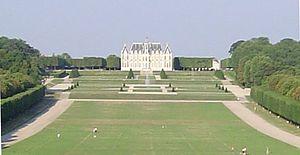
Plaine des quatre statues. Parc de Sceaux (vue coté Chatenay-Malabry), Hauts-de-Seine, France.